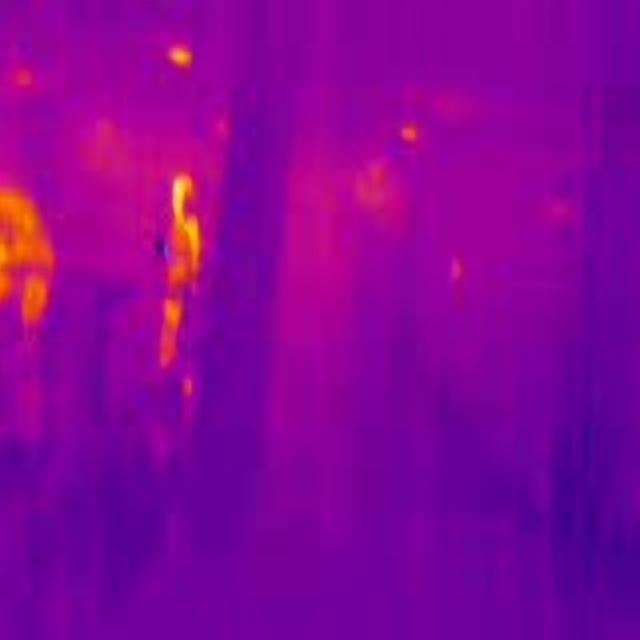
Detected objects:
label: person
label: person